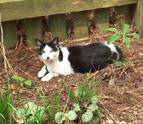
Label: cat